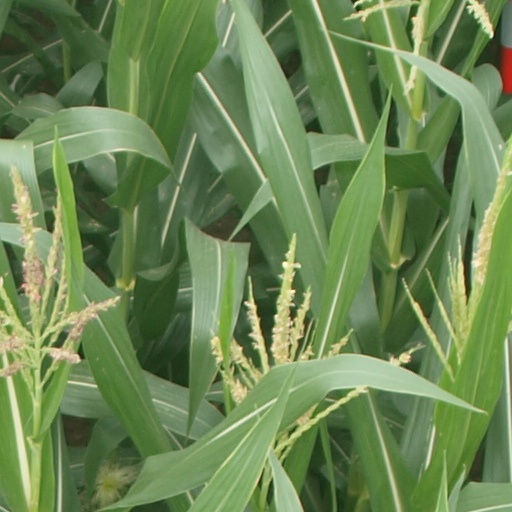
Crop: maize; corn